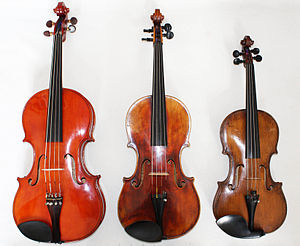
Viola Profonda
Fra venstre: Viola Profonda, Viola, Violin
En Viola Profonda er et firstrenget tenorstrygeinstrument. Den spilles som en almindelig violin, men er større end en viola Den blev opfundet i 2007 af den bolivianske komponist Gerardo Yañez